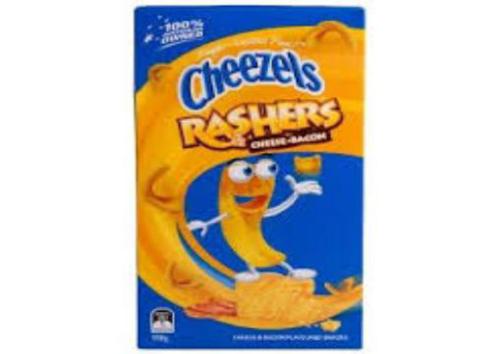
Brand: cheezels
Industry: Food